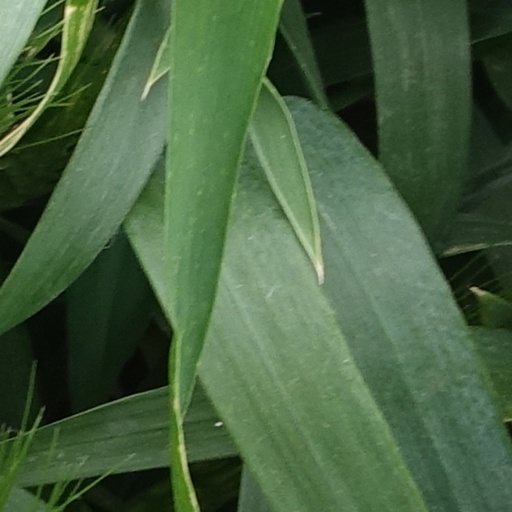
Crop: wheat